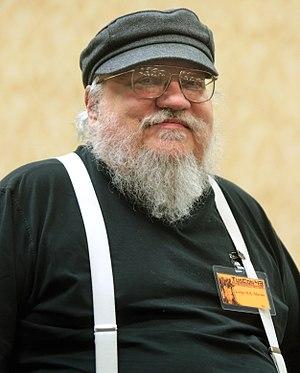
George R. R. Martin [ d͡ʒɔɹd͡ʒ ɑɹ ɑɹ ˈmɑɹtɪn], né le 20 septembre 1948 à Bayonne, est un écrivain américain de science-fiction et de fantasy, également scénariste et producteur de télévision. Son œuvre la plus connue est la série romanesque du Trône de fer, adaptée sous forme de série télévisée par HBO sous le titre Game of Thrones. Il a été récompensé par de nombreux prix littéraires et a été sélectionné par le magazine Time comme l'une des personnes les plus influentes du monde en 2011. Il est aujourd'hui considéré comme le « Tolkien américain ».